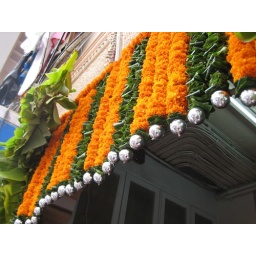
Wedding over the house door